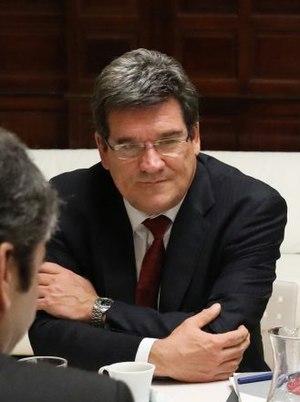
Pedro Sánchez Pérez-Castejón [ˈpeðɾo ˈsant͡ʃeθ ˈpeɾeθ kasteˈxon] est un homme d'État espagnol, né le 29 février 1972 à Madrid. Membre du Parti socialiste ouvrier espagnol, il est président du gouvernement depuis le 2 juin 2018.